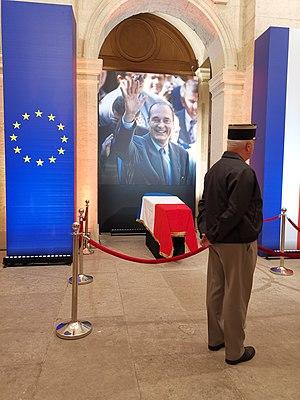
Hôtel des Invalides, Obsèques de Jacques Chirac
Jacques Chirac [ ʒɑk ʃiʁak], né le 29 novembre 1932 à Paris et mort le 26 septembre 2019 dans la même ville, est un haut fonctionnaire et homme d'État français. Il est président de la République française du 17 mai 1995 au 16 mai 2007.
Le 26 septembre 2019, Jacques Chirac, ancien président de la République française, affaibli depuis plusieurs années par la maladie, meurt à son domicile parisien du 4, rue de Tournon, à l'âge de 86 ans. Sa mort suscite une certaine émotion en France et fait l'objet d'une importante couverture médiatique dans les jours qui suivent. Une journée de deuil national est décrétée par le président de la République Emmanuel Macron et des obsèques nationales sont organisées.